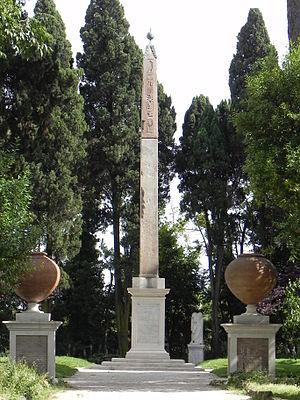
Cette liste des monuments de la Rome antique recense les monuments les plus importants construits à Rome ou à proximité immédiate, depuis la fondation de la ville jusqu'au début du VIIᵉ siècle.
L'obélisque de la villa Celimontana est un obélisque d'origine égyptienne, transporté à Rome pour y orner un des Iséums de la ville. Il est aujourd'hui reconstitué et accessible dans le jardin public de la villa Celimontana, situé sur le Cælius. Il est très incomplet et de taille modeste.